Symbolist painting

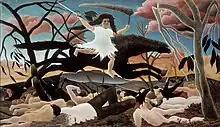
"War" (1894), by Henri Rousseau, Musée d'Orsay, Paris

Another "avant-la-lettre" reference was Pierre Puvis de Chavannes, a singular painter whose style differs completely from Moreau's baroque symbolism, a classical and serene style that would have been classified as academicist if it were not for the choice of his subjects, where the recourse to symbol and allegory as a means of conveying the message is indeed appreciated. He was an outstanding muralista, a procedure that suited him well to develop his preference for cold tones, which gave the appearance of fresco painting. He had a more serene and harmonious style, with an allegorical theme of evocation of an idealized past, simple forms, rhythmic lines and a subjective coloring, alien to naturalism. In his youth he briefly passed through the workshops of Delacroix, Coutoure and Chassériau and made two trips to Italy, but perhaps most transcendent for the formation of his serene and restful style was his relationship with the Greek princess Maria Cantacuzeno, who transmitted her intense spirituality to him. In 1861, with the allegories of "War" and "Peace" (Municipal Museum of Amiens) he began his muralist work, for which he received numerous commissions throughout France and which would make him famous. He painted murals in the town halls of Paris and Poitiers, the Panthéon, the Sorbonne and the Boston Public Library, among others. His monumental style was based on the absence of depth, constructive linearity and compositional majesty, as well as the philosophical reflection inherent in his scenes. In 1890 he founded with Rodin, Carrière and Meissonnier the Société Nationale des Beaux Arts, which organized various exhibitions of young artists and new trends until 1910.